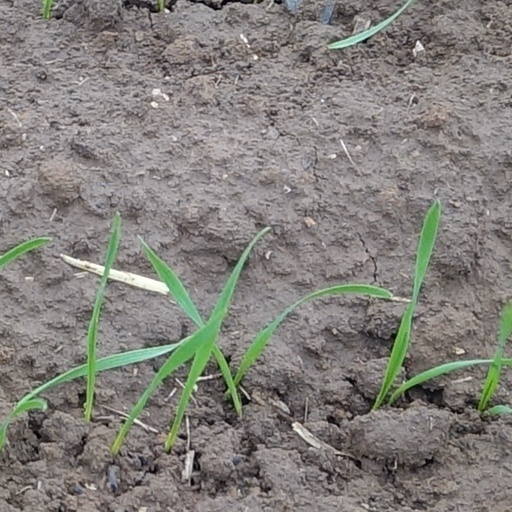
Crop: wheat